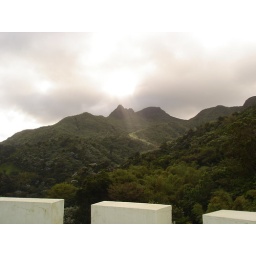
looking out from the tower in yunque rain forest